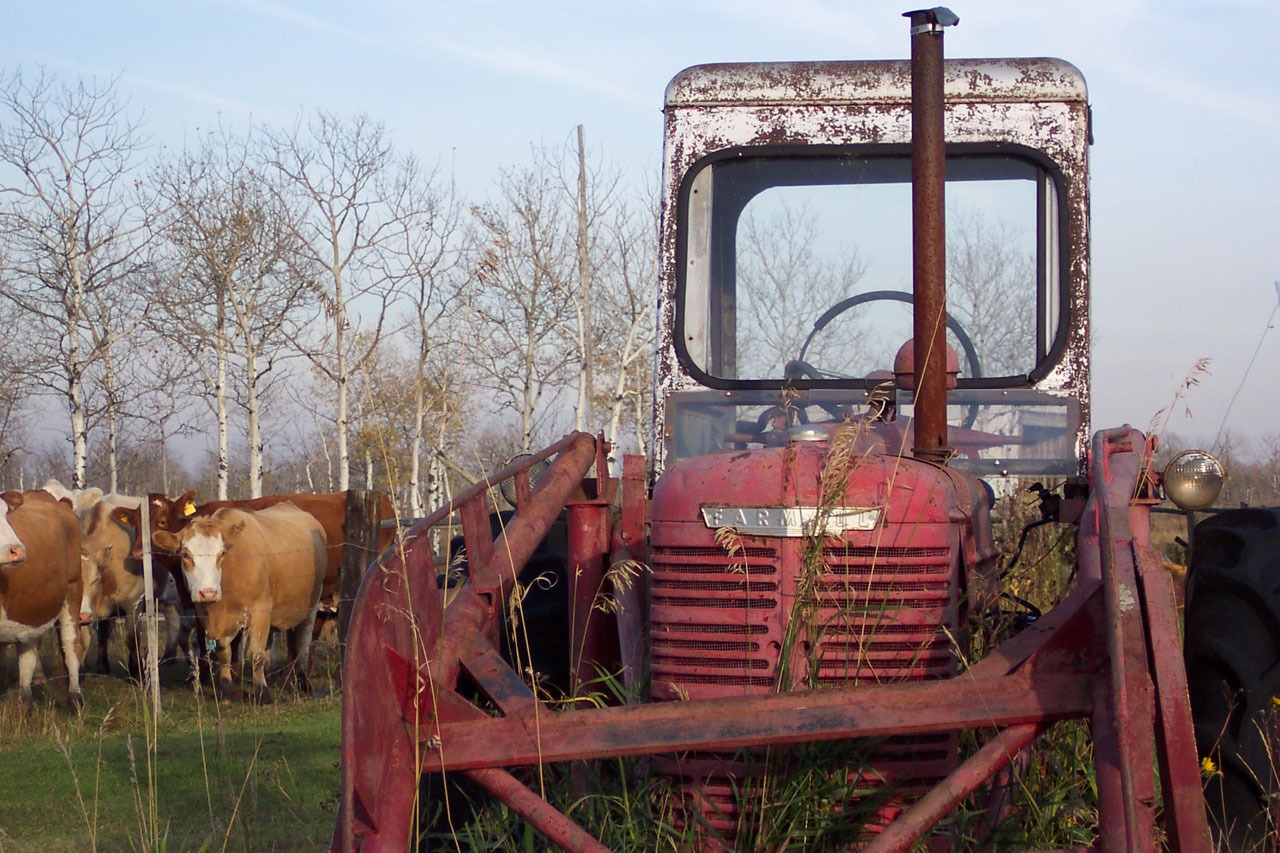
tractor, field, farm, country, rural, cattle, red, vehicle, agriculture, cows, 1940, rural area, agricultural machinery, land vehicle